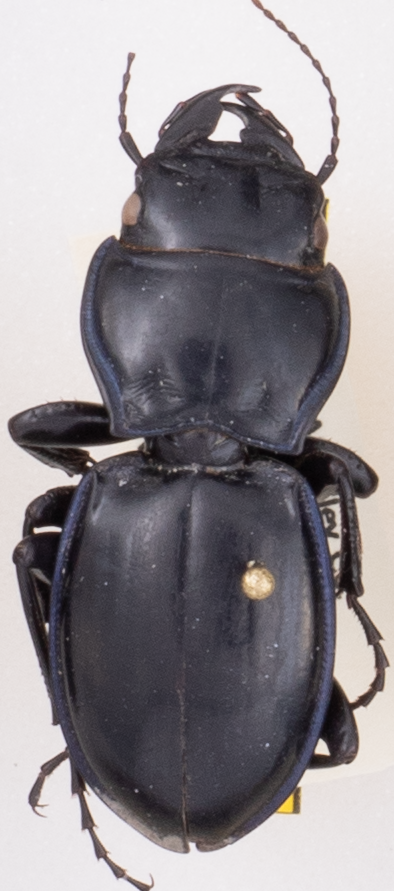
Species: Pasimachus elongatus
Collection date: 2019-06-17
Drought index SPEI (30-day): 0.746
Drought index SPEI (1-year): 1.69
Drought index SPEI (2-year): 0.26